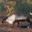
Label: deer